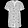
Label: Shirt